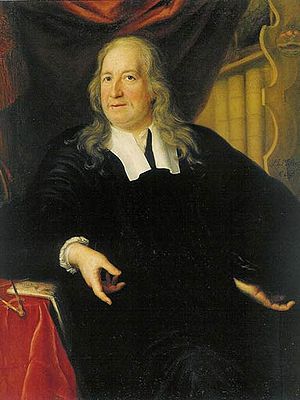
Olof Rudbeck den ældre
Olof Rudbeck var søn af biskop Johannes Rudbeckius. Han var svensk anatom, botaniker og oldgransker.